Jigarthanda DoubleX

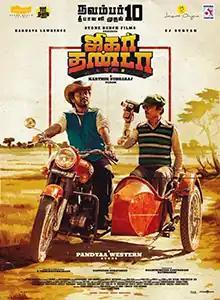
Theatrical release poster

Jigarthanda DoubleX is a 2023 Indian Tamil-language period action drama film written and directed by Karthik Subbaraj and jointly produced by him, Kaarthekeyen Santhanam, S. Kathiresan and Alankar Pandian under Stone Bench Films, Five Star Creations and Invenio Origin. The film, a prequel to "Jigarthanda" (2014), stars Raghava Lawrence, S. J. Suryah, Nimisha Sajayan, Ilavarasu, Sathyan, Naveen Chandra, Shine Tom Chacko and Aravind Akash. Set in the 1970s, it revolves around an upcoming policeman trying to kill a gangster by going undercover as a filmmaker.